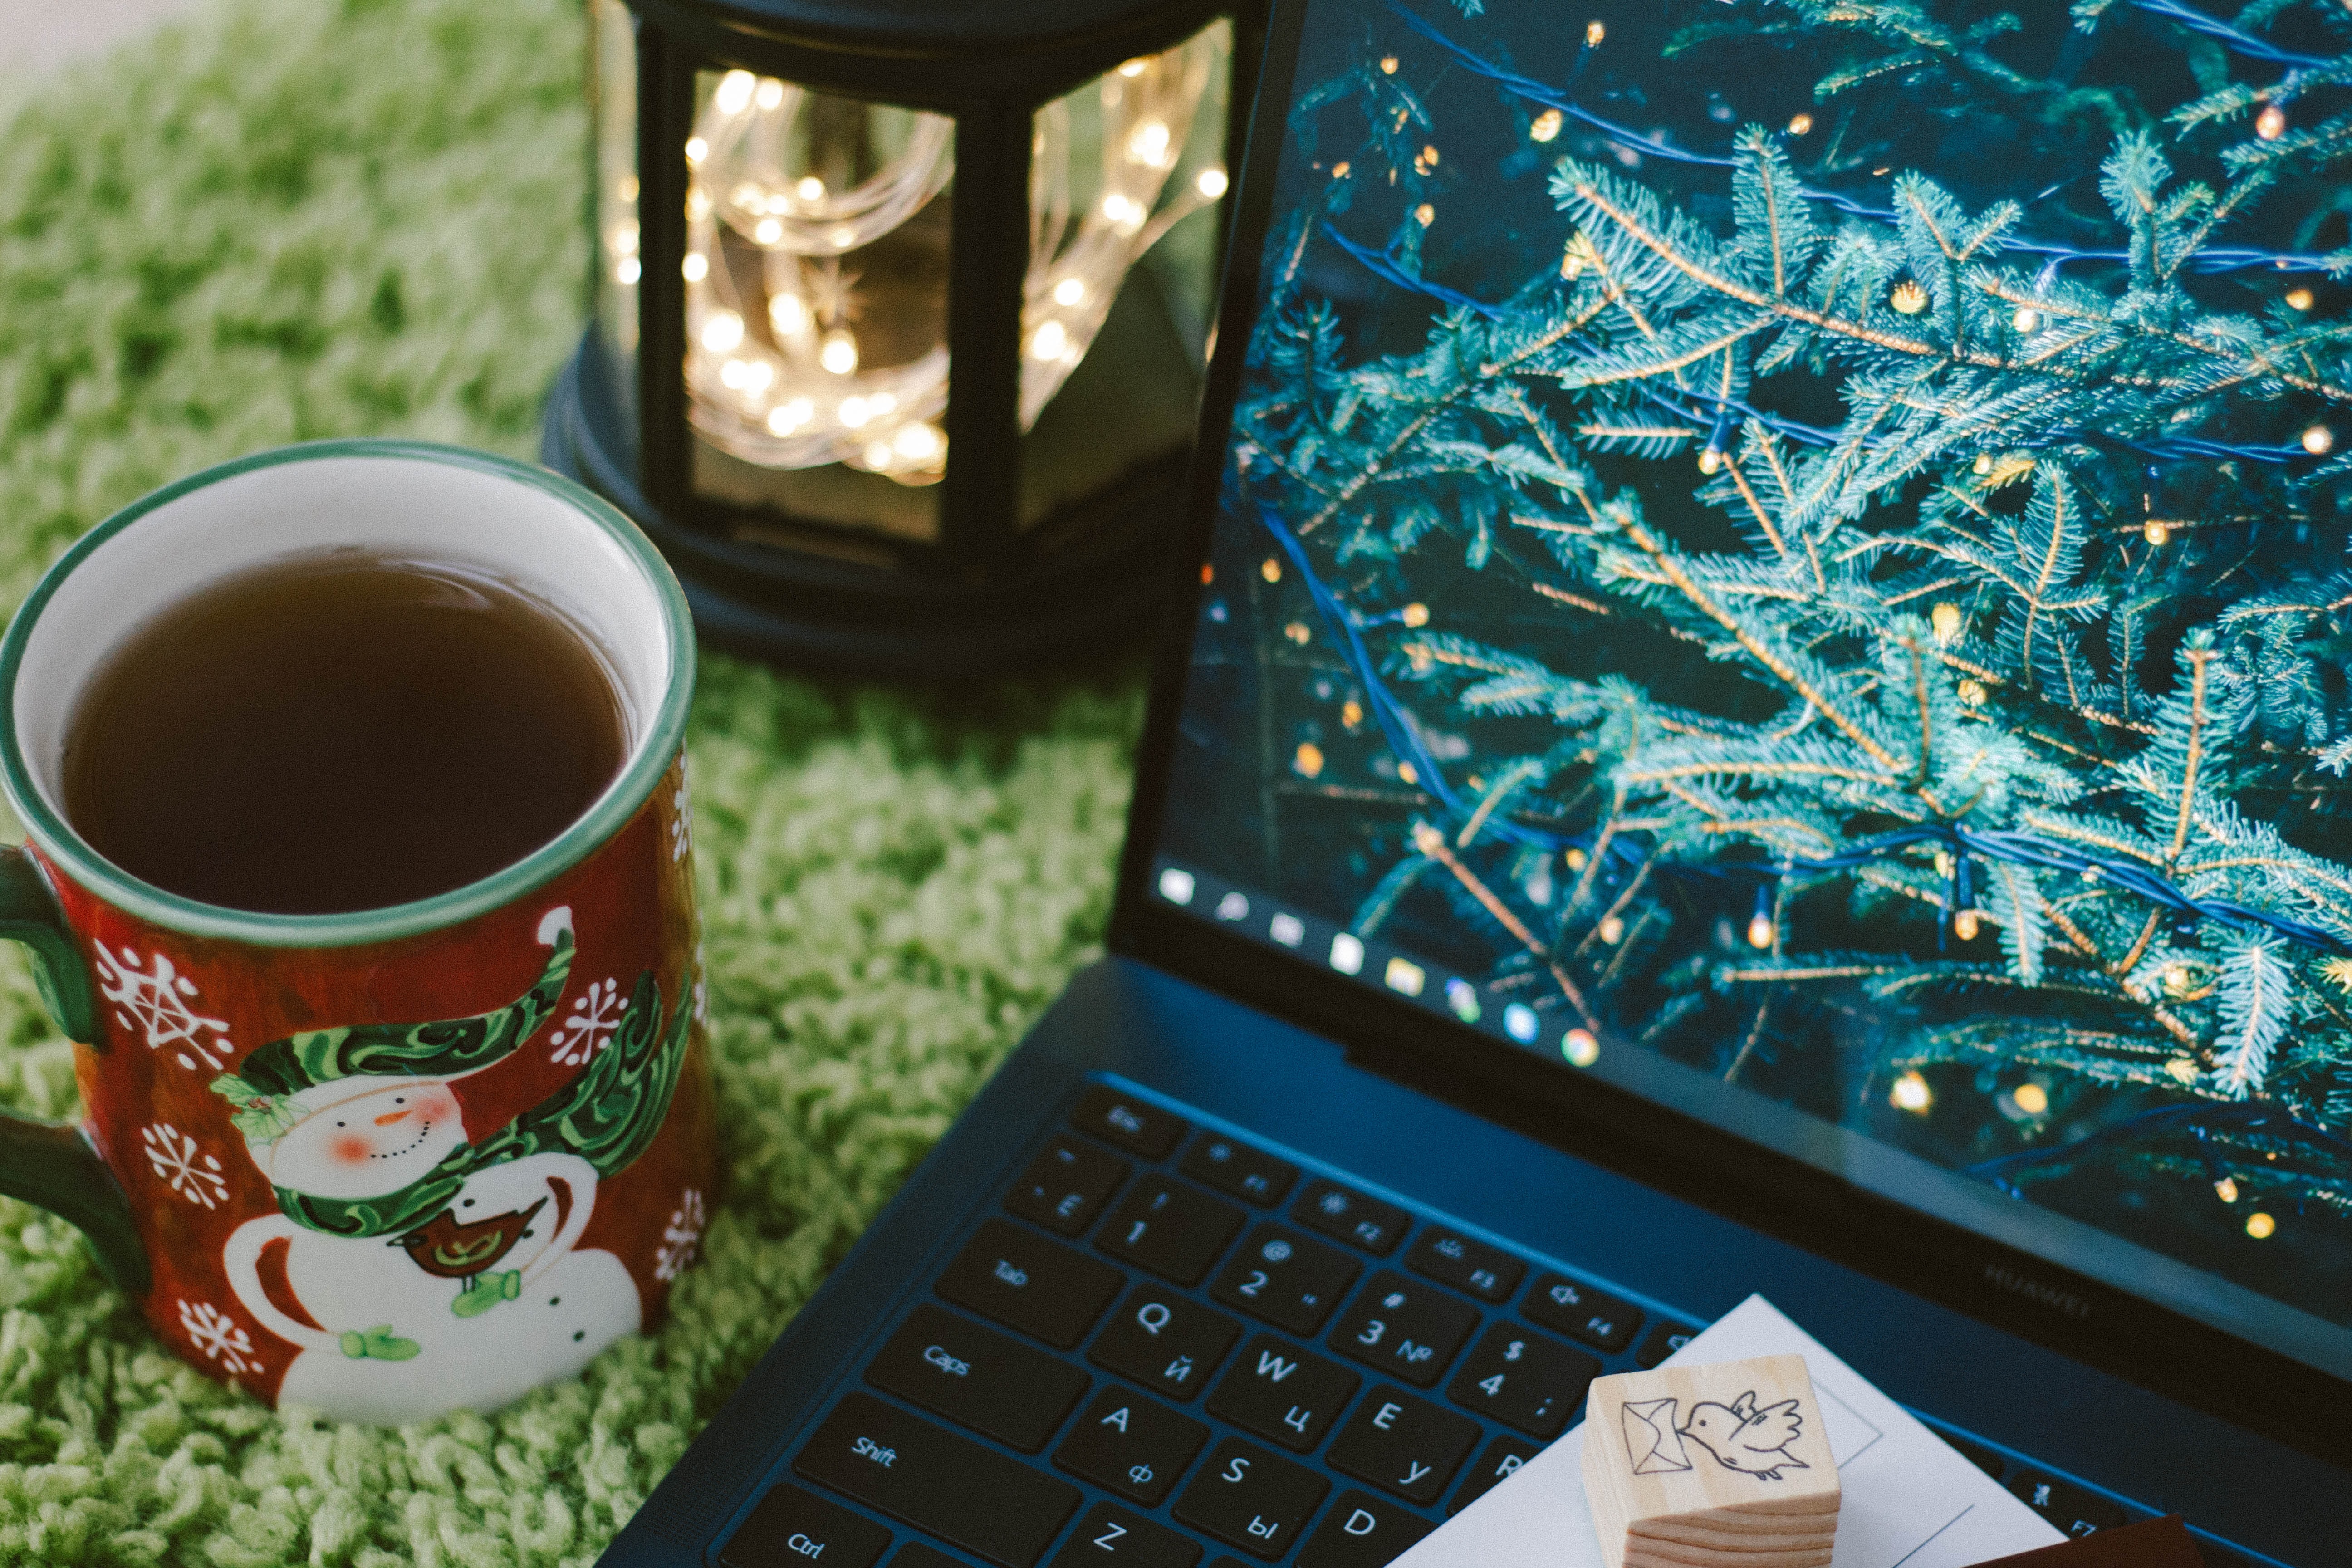
postcrossing, christmas cards, christmas, notebook, holiday